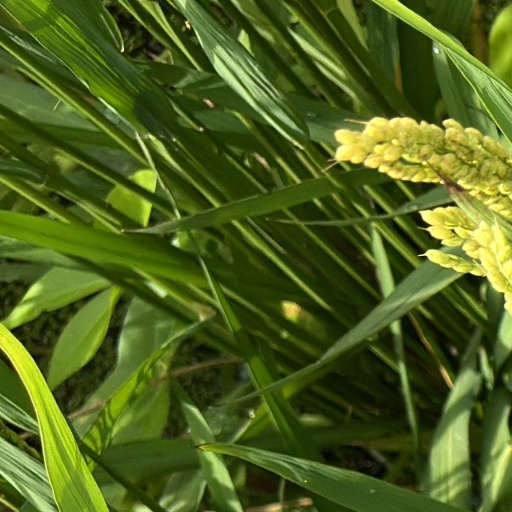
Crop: rice